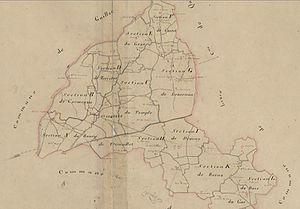
Plan d'une commune du Morbihan ( Saint Servant) de 1830 démarquant les principaux lieu du village.
Saint-Servant est une commune française située dans le département du Morbihan, en région Bretagne.